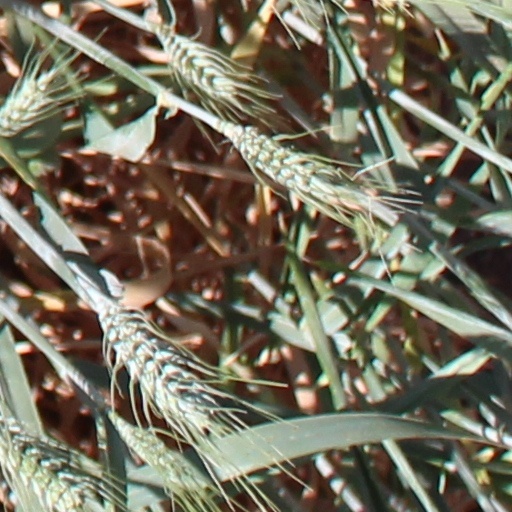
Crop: wheat